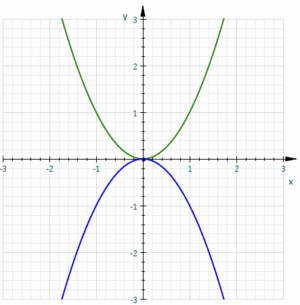
La cissoïde de Dioclès est une courbe construite par Dioclès au IIᵉ siècle av. J.-C., dans le but de résoudre graphiquement le problème de la duplication du cube. Elle fut étudiée plus complètement au XVIIᵉ siècle par Fermat, Huygens et Sluse.